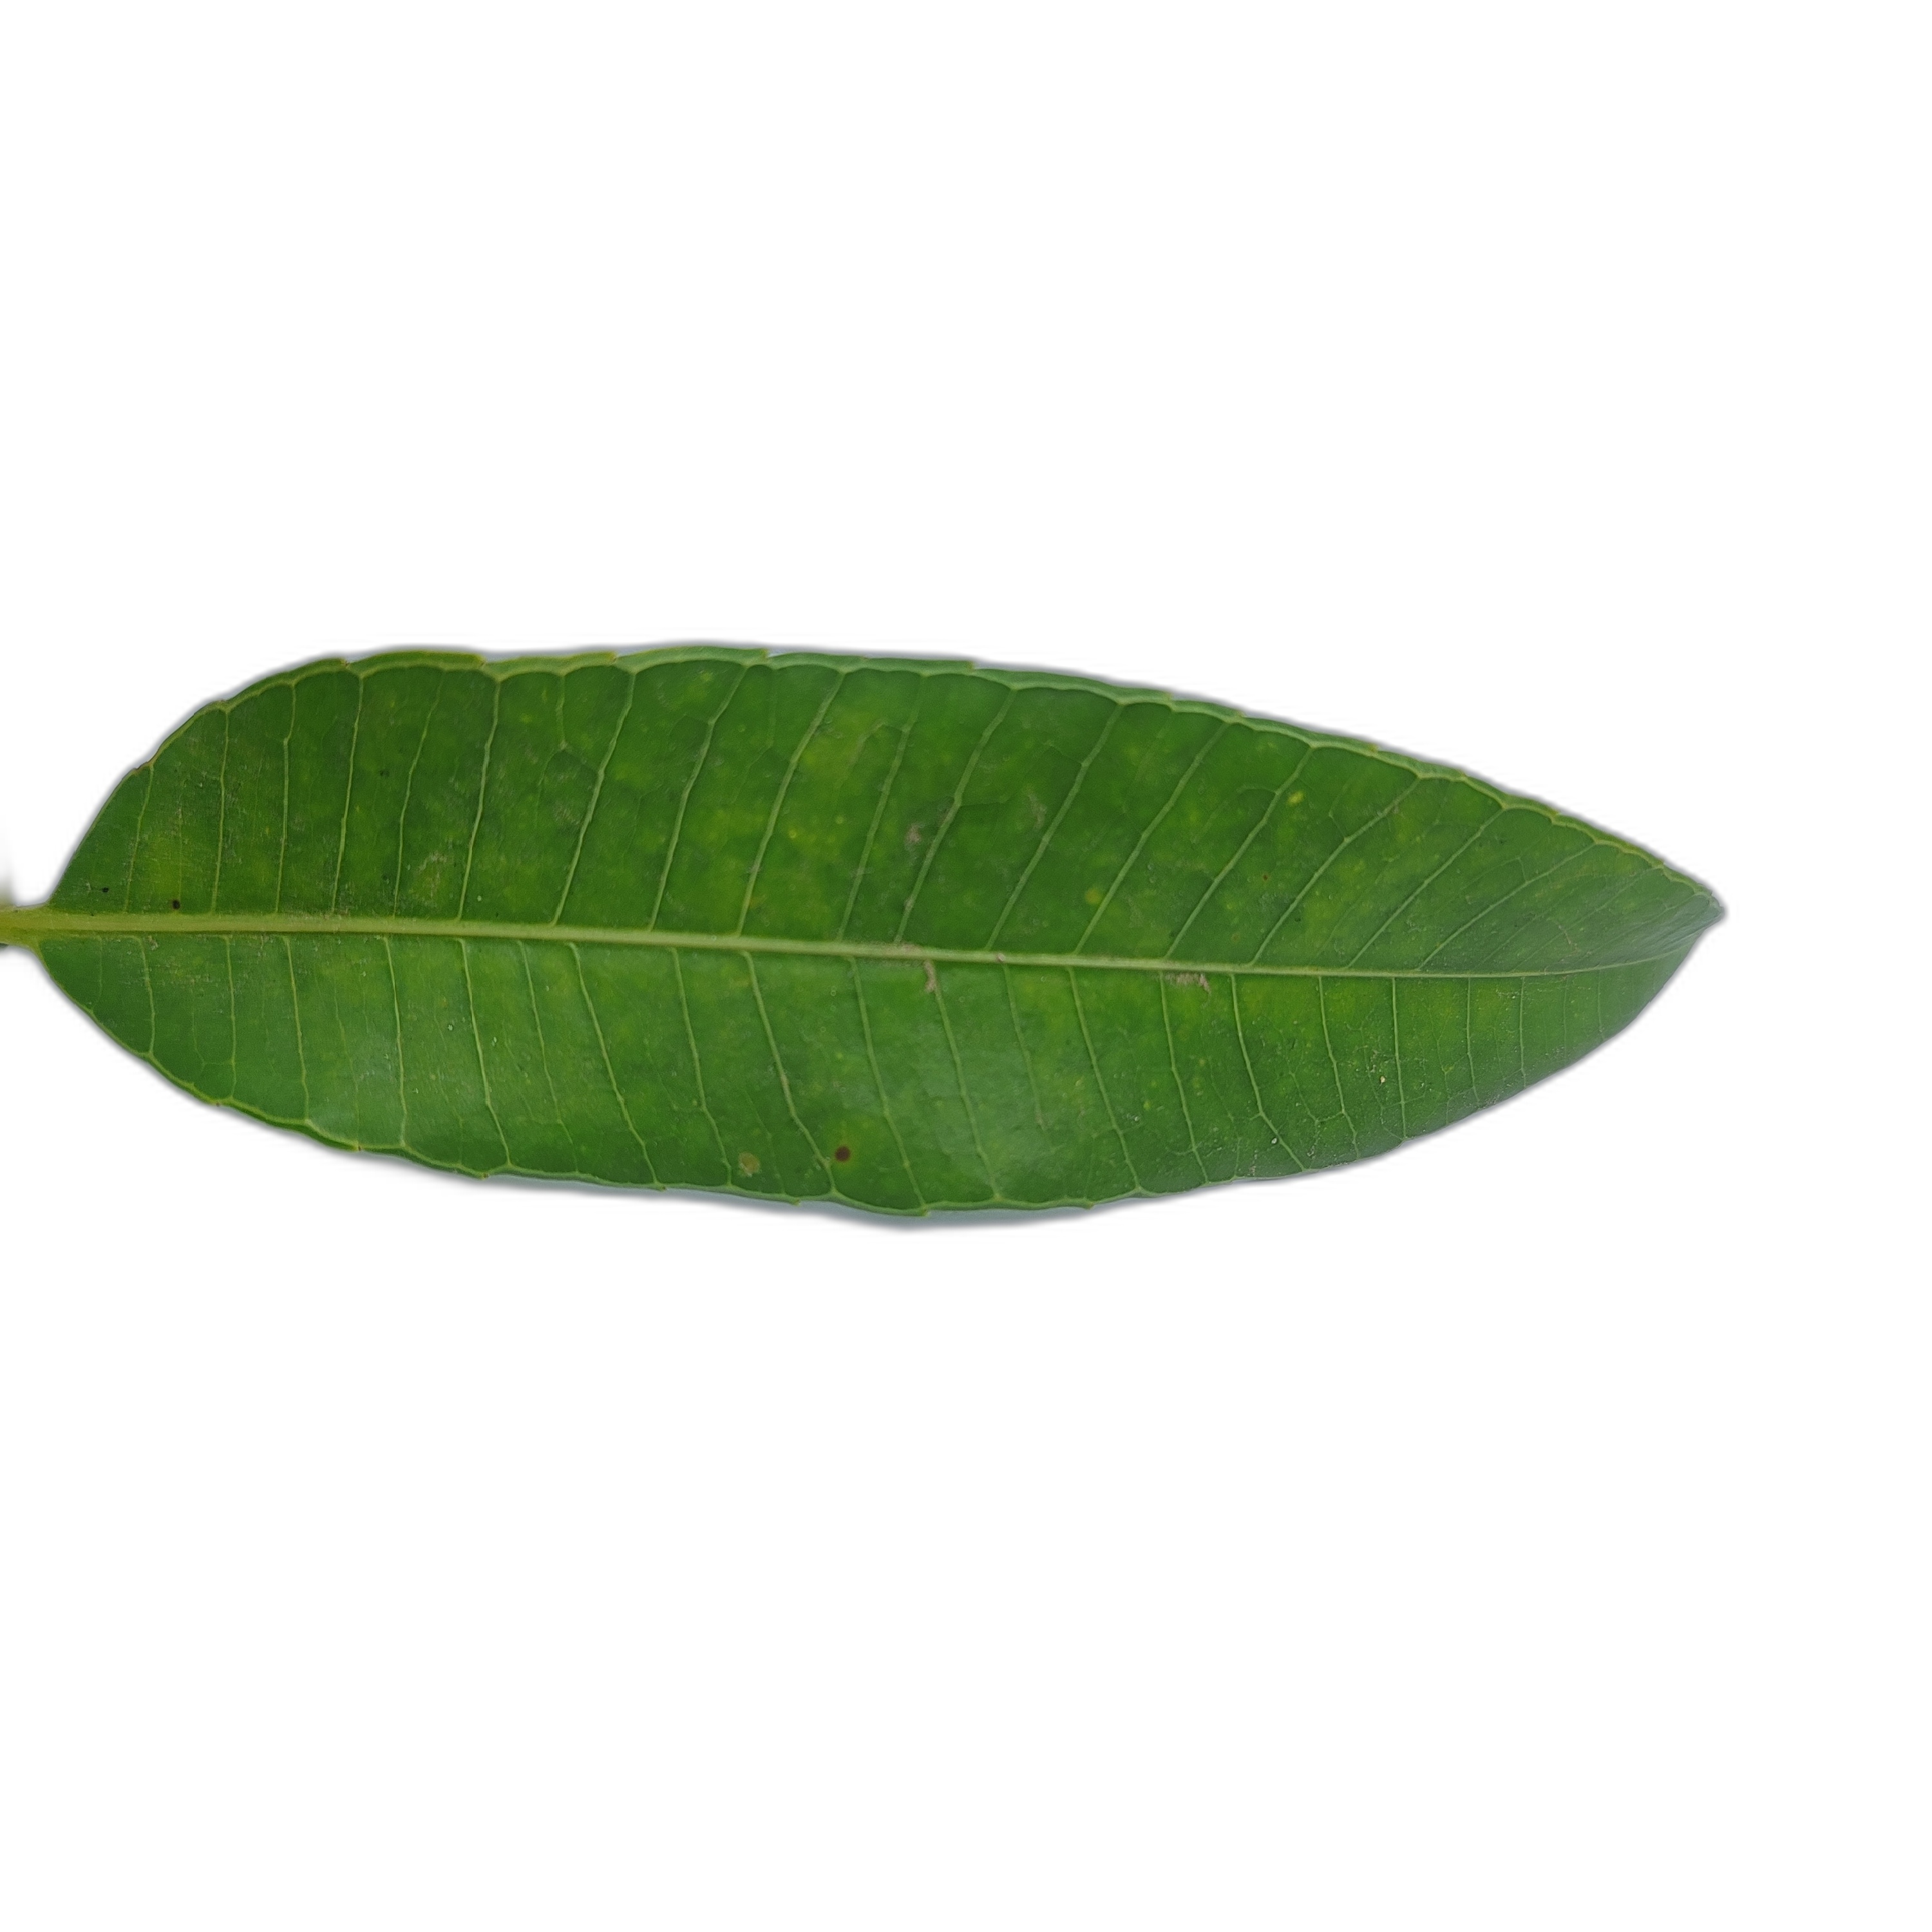
Label: healthy